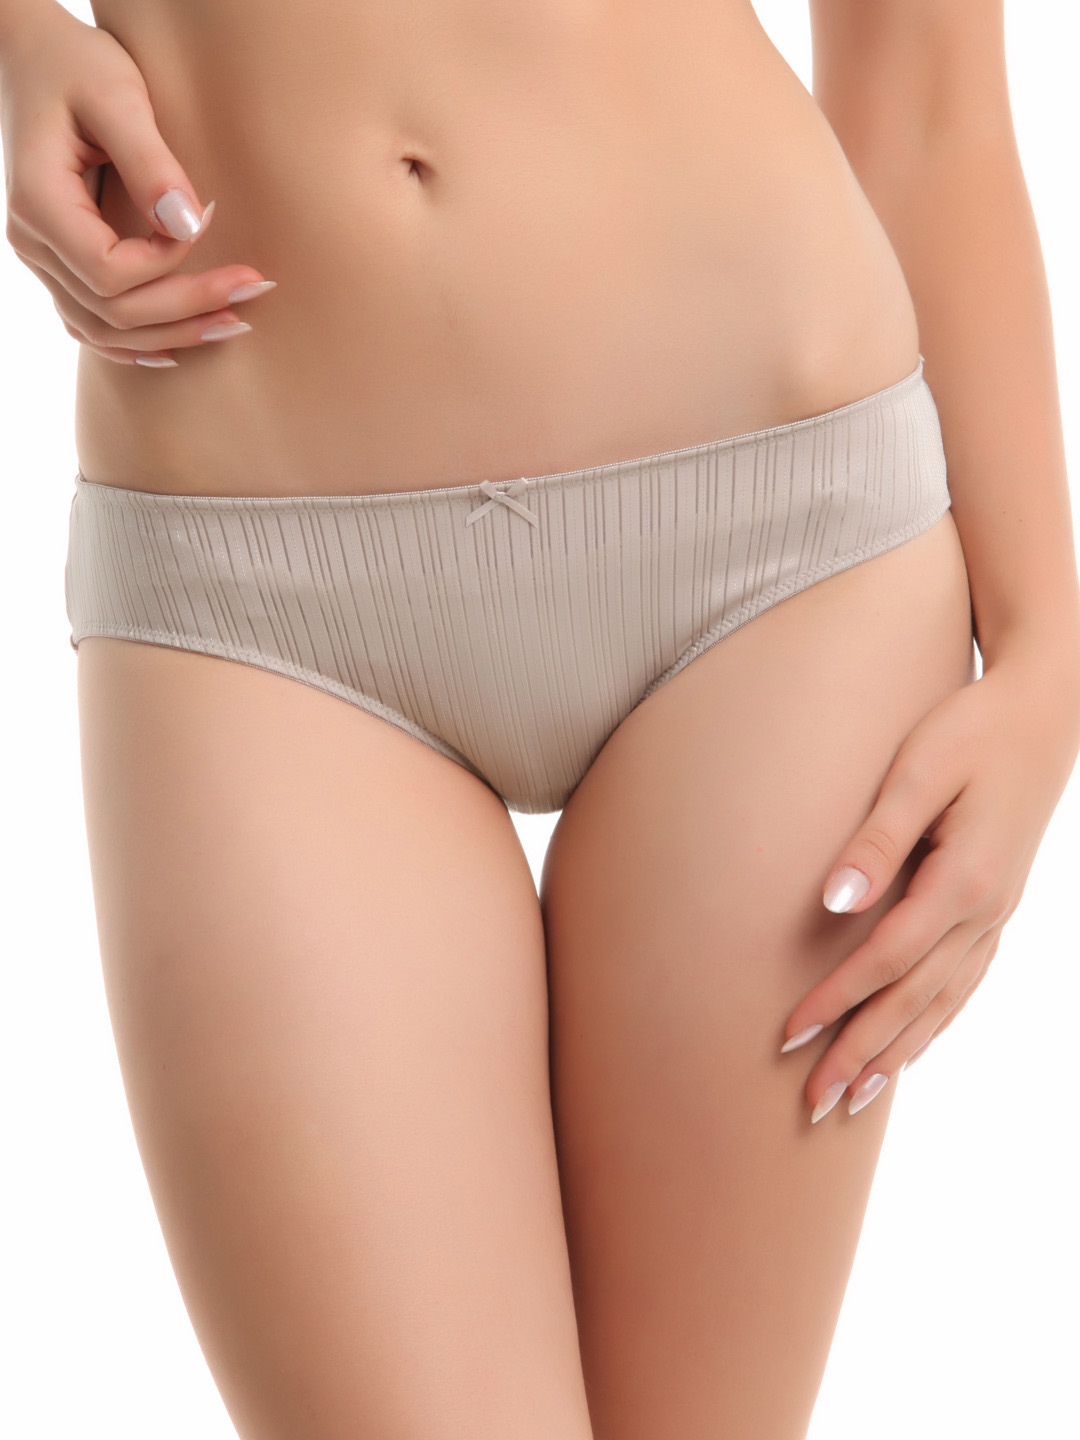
Amante Women Taupe Bikini Briefs PGSI01
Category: Apparel / Innerwear / Briefs
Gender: Women
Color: Taupe
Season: Winter 2015
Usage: Casual